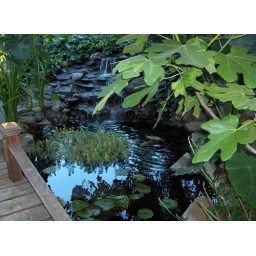
from bridge fig tree in foreground